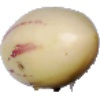
Label: Pepino 1